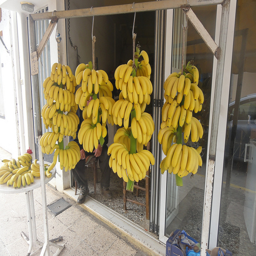
 Bunches of yellow ripe bananas hanging from hooks.
A bunch of bananas that are on some racks in a doorway.
a bunch of hanging bananas that are off a building
A bunch of ripe bananas hanging off hooks.
Bundles of bananas hung outside and ready to be sold.